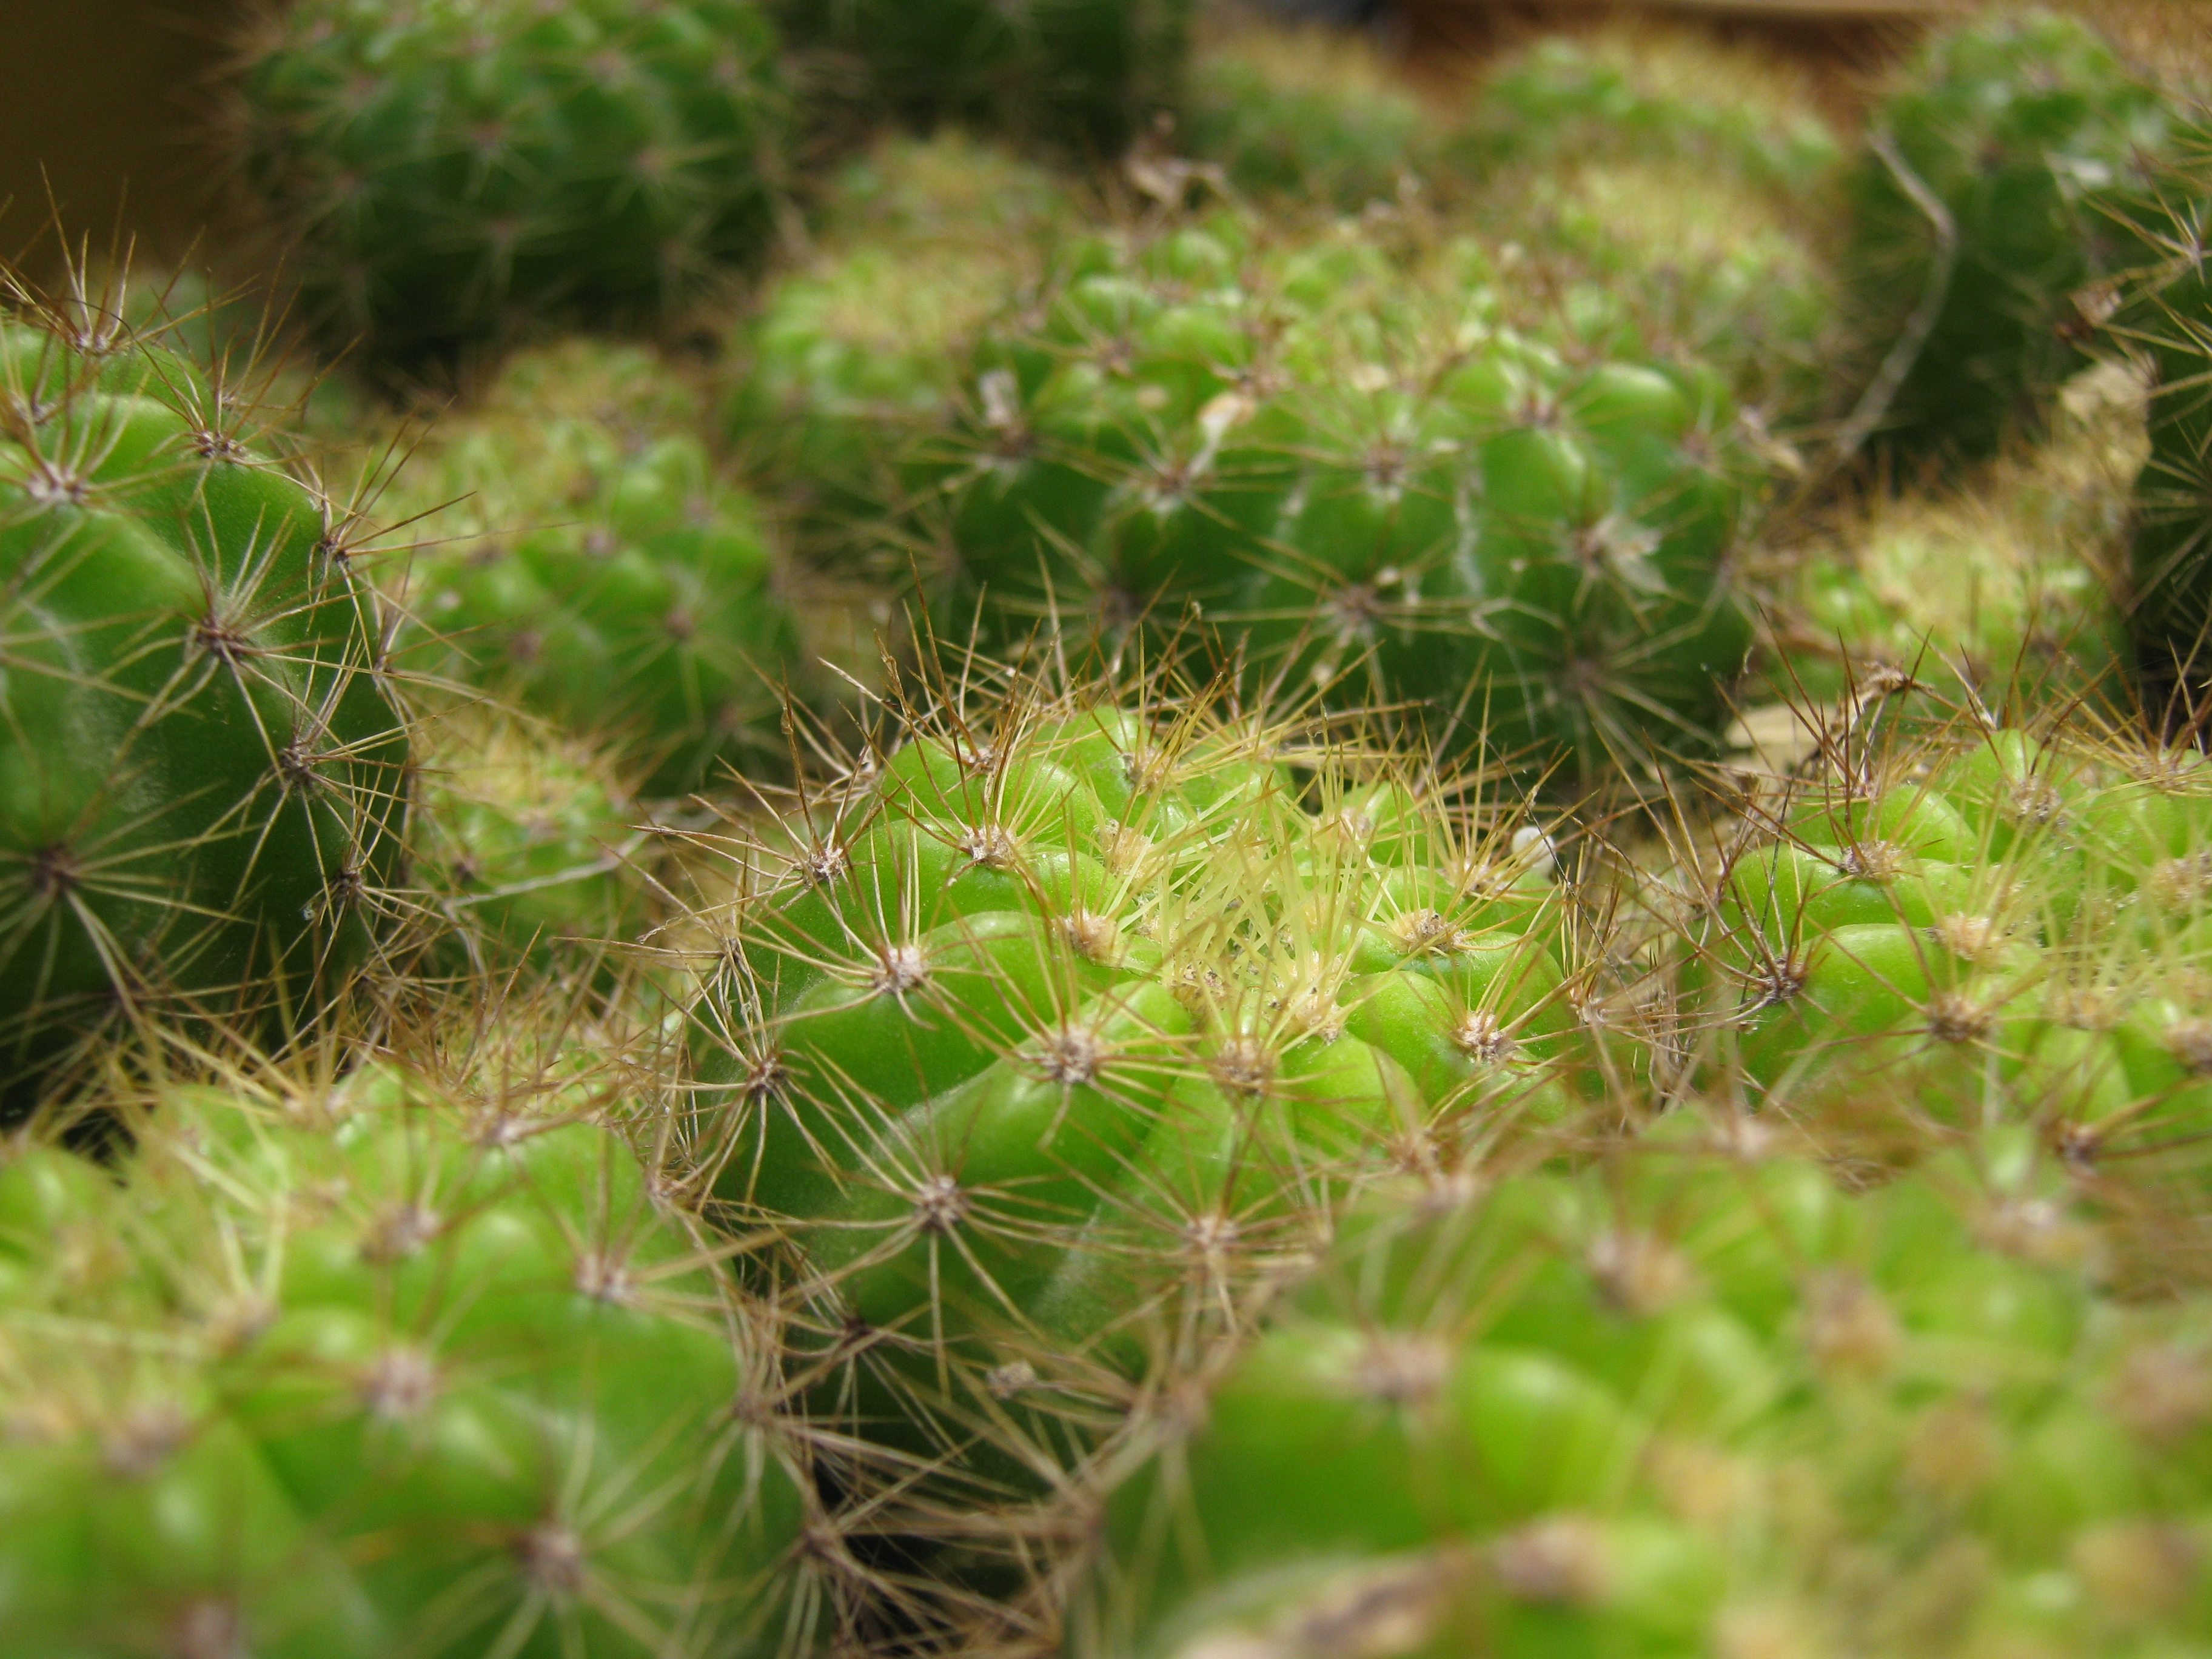
cactus, plant, desert, flower, green, botany, succulent, flora, vegetation, botanic, macro photography, flowering plant, cactus spines, land plant, thorns spines and prickles, hedgehog cactus